Praemegaceros

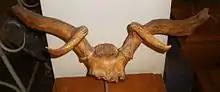
Antlers of "P. verticornis"

Named by William Boyd Dawkins in 1872 on the basis of a partial antler from the Cromer Forest Bed. Croitor suggests that "Cervus belgrandi" is a junior synonym. Known from late Early Pleistocene to Middle Pleistocene localities in England, Spain, France, Germany and Italy. Estimated body mass of around .